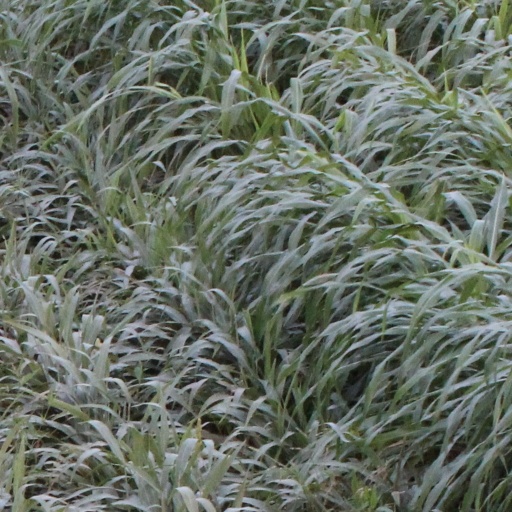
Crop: sorghum